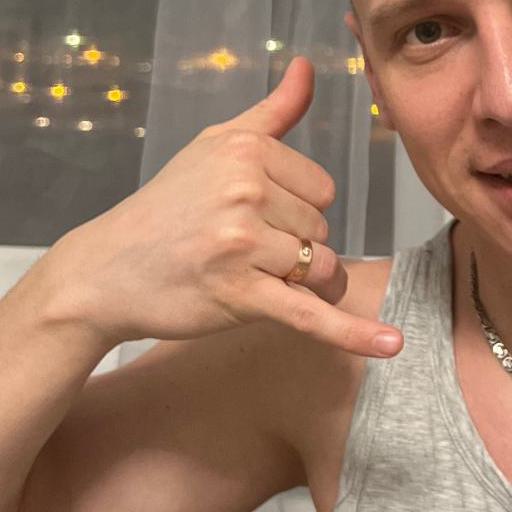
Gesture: call